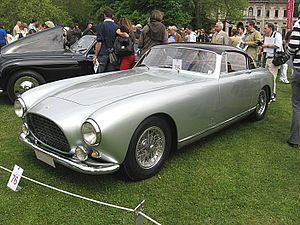
Les Ferrari 250 sont une série emblématique d'automobiles de course et de Grand Tourisme produites par le constructeur italien Ferrari du début des années 1950 au milieu des années 1960. Cette appellation fait directement référence à leur inhabituelle mais « prodigieuse mécanique » pour l'époque, un moteur V12 « Colombo » — du nom de son concepteur Gioacchino Colombo — d'une cylindrée unitaire de 250 cm³.